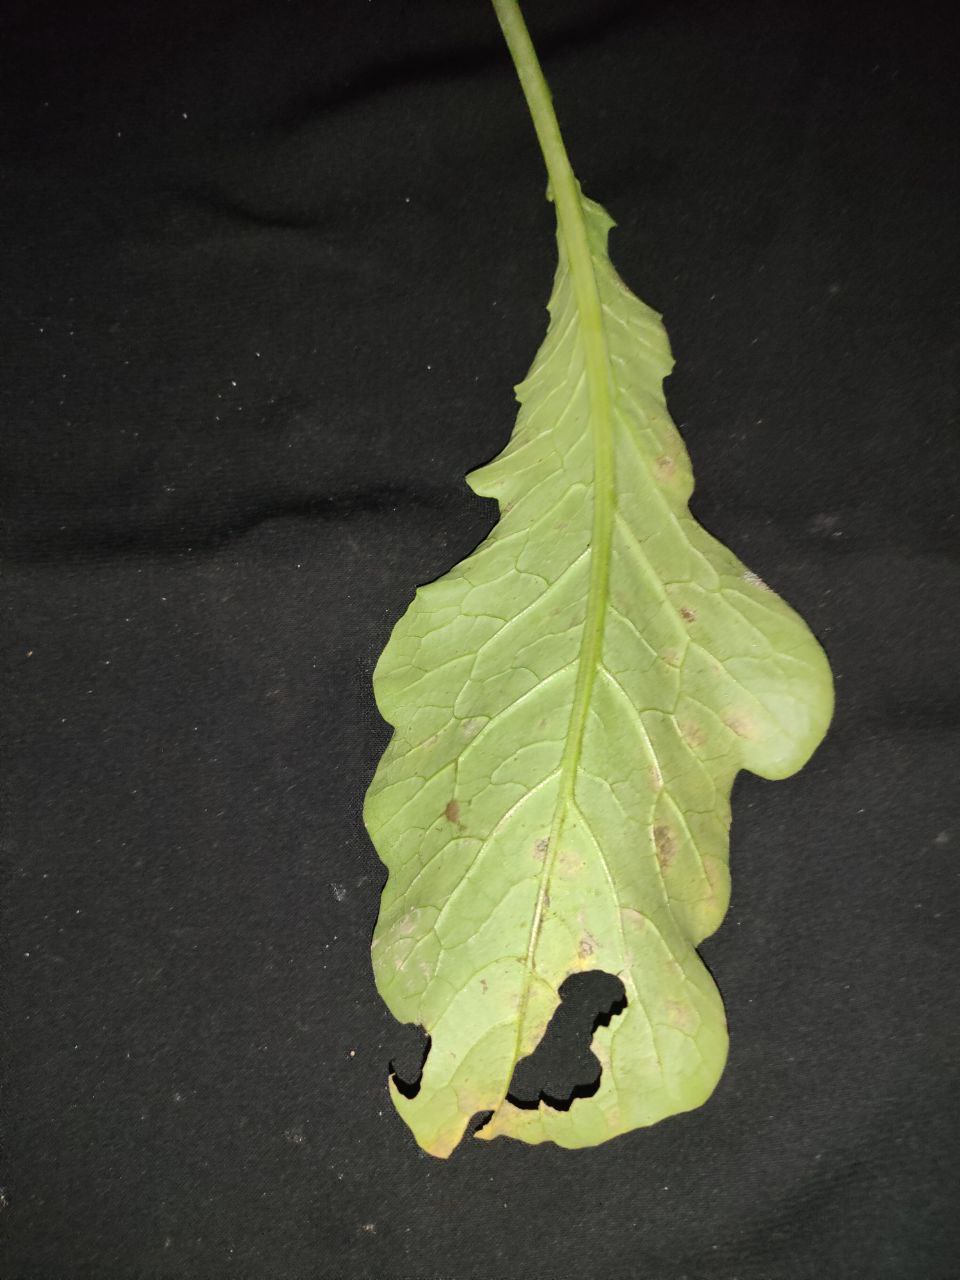
Label: Downey mildew